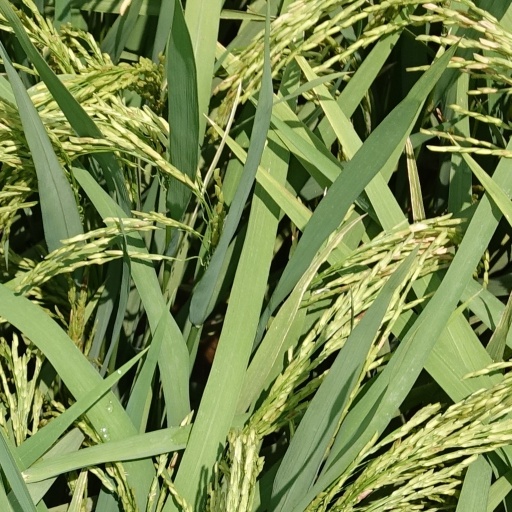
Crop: rice